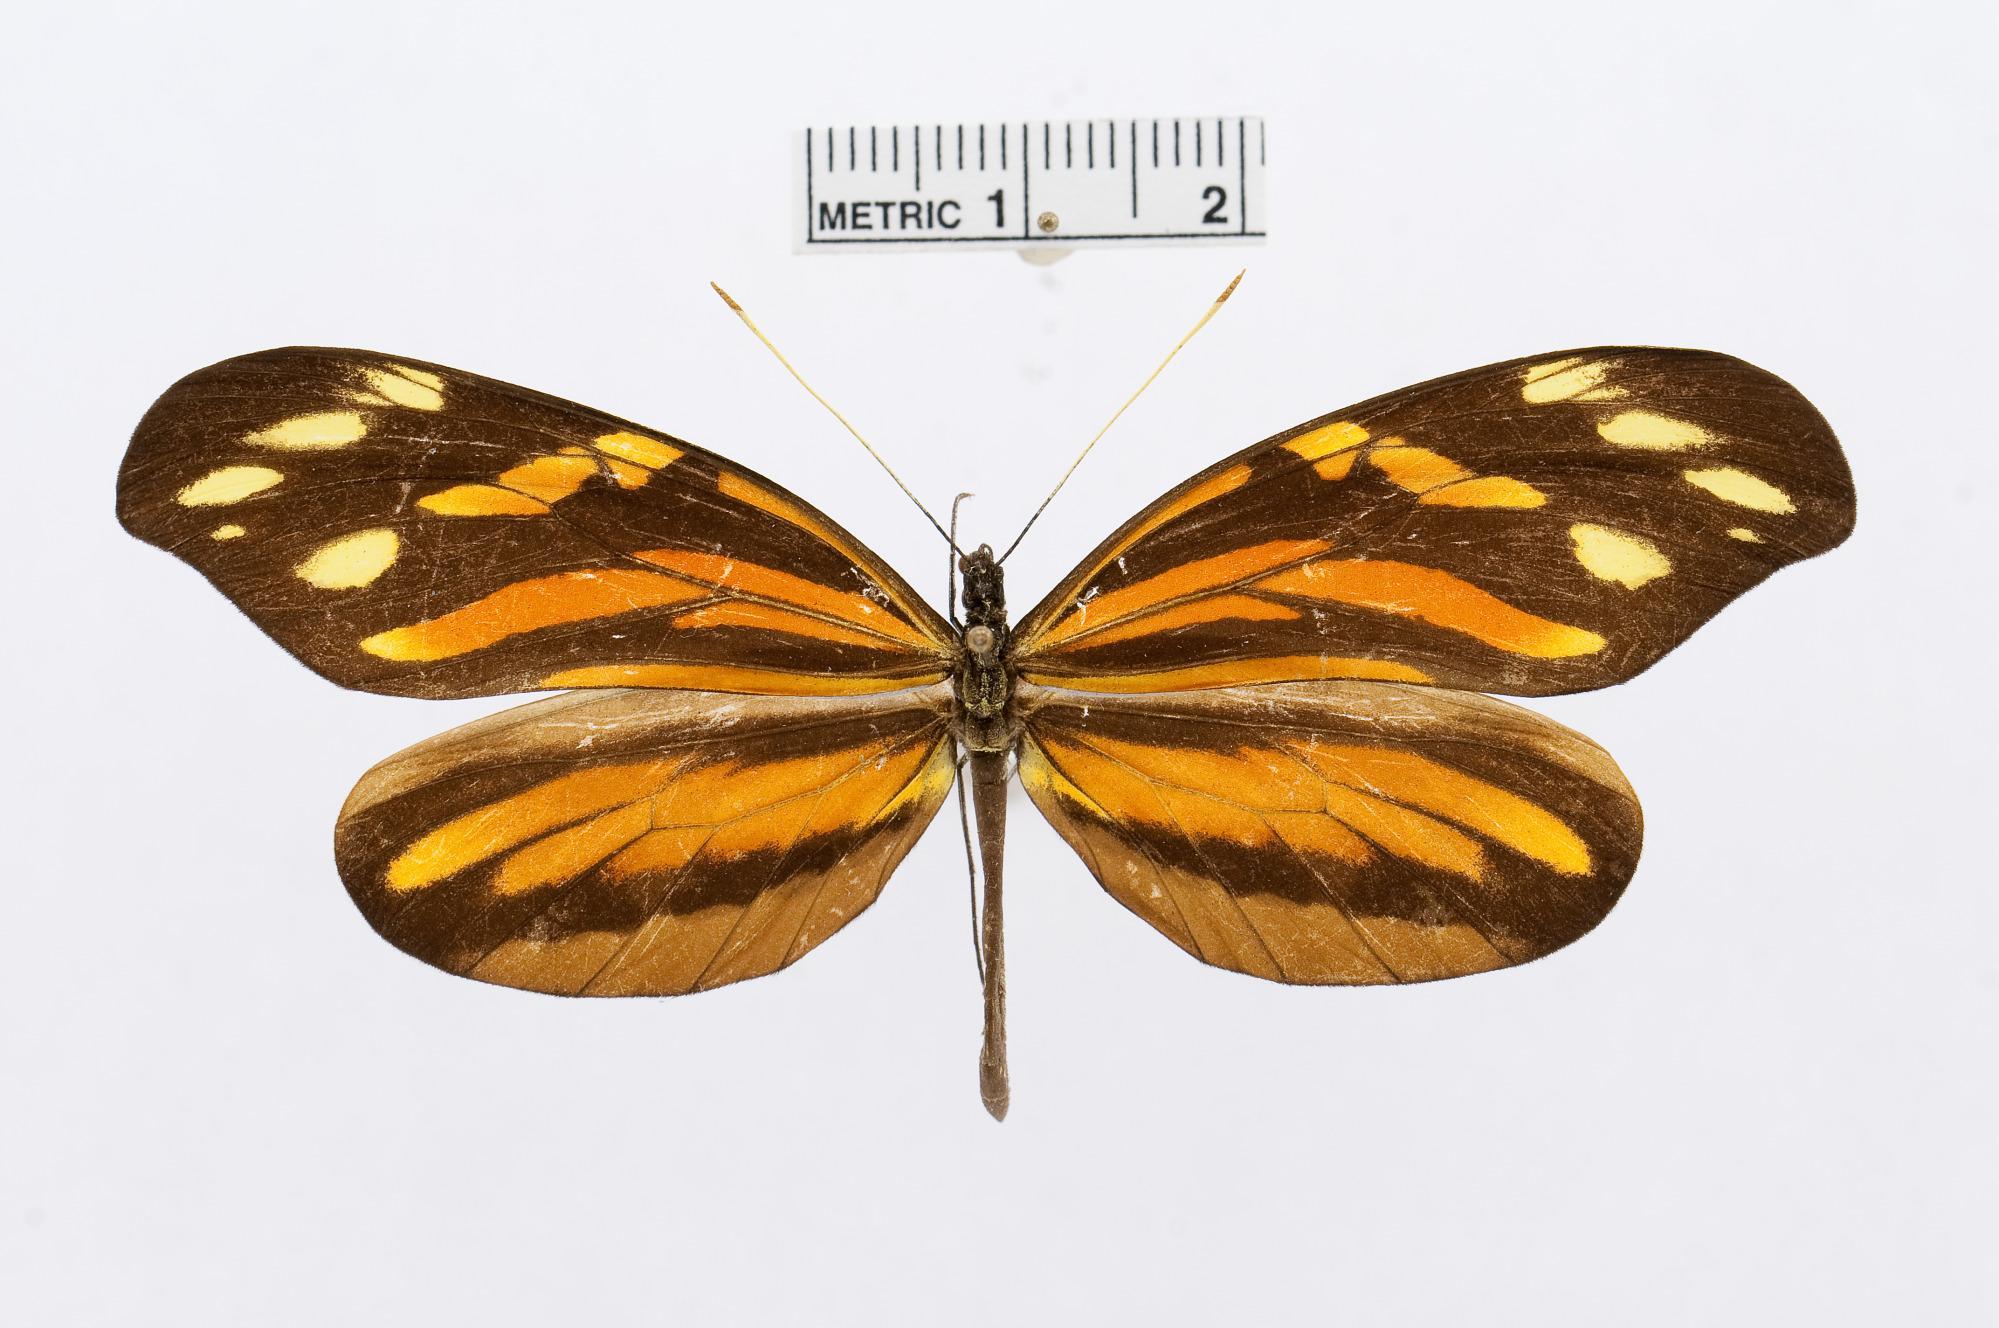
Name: Dismorphia amphione
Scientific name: Dismorphia amphione
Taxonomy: Animalia, Arthropoda, Hexapoda, Insecta, Lepidoptera, Pieridae, Dismorphiinae